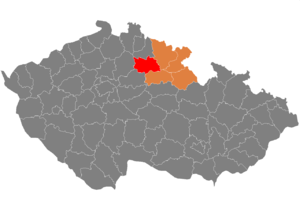
Le district de Jičín est un des cinq districts de la région de Hradec Králové, en Tchéquie. Son chef-lieu est la ville de Jičín.